Ben Toolis

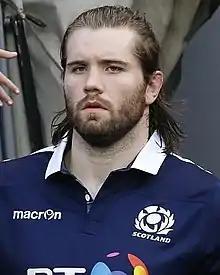
Toolis in 2017

Ben Toolis (born 31 March 1992) is a former Scottish rugby union player who most recently played for Kintetsu Liners in the Japan Rugby League One. Toolis represented Scotland at an international level.